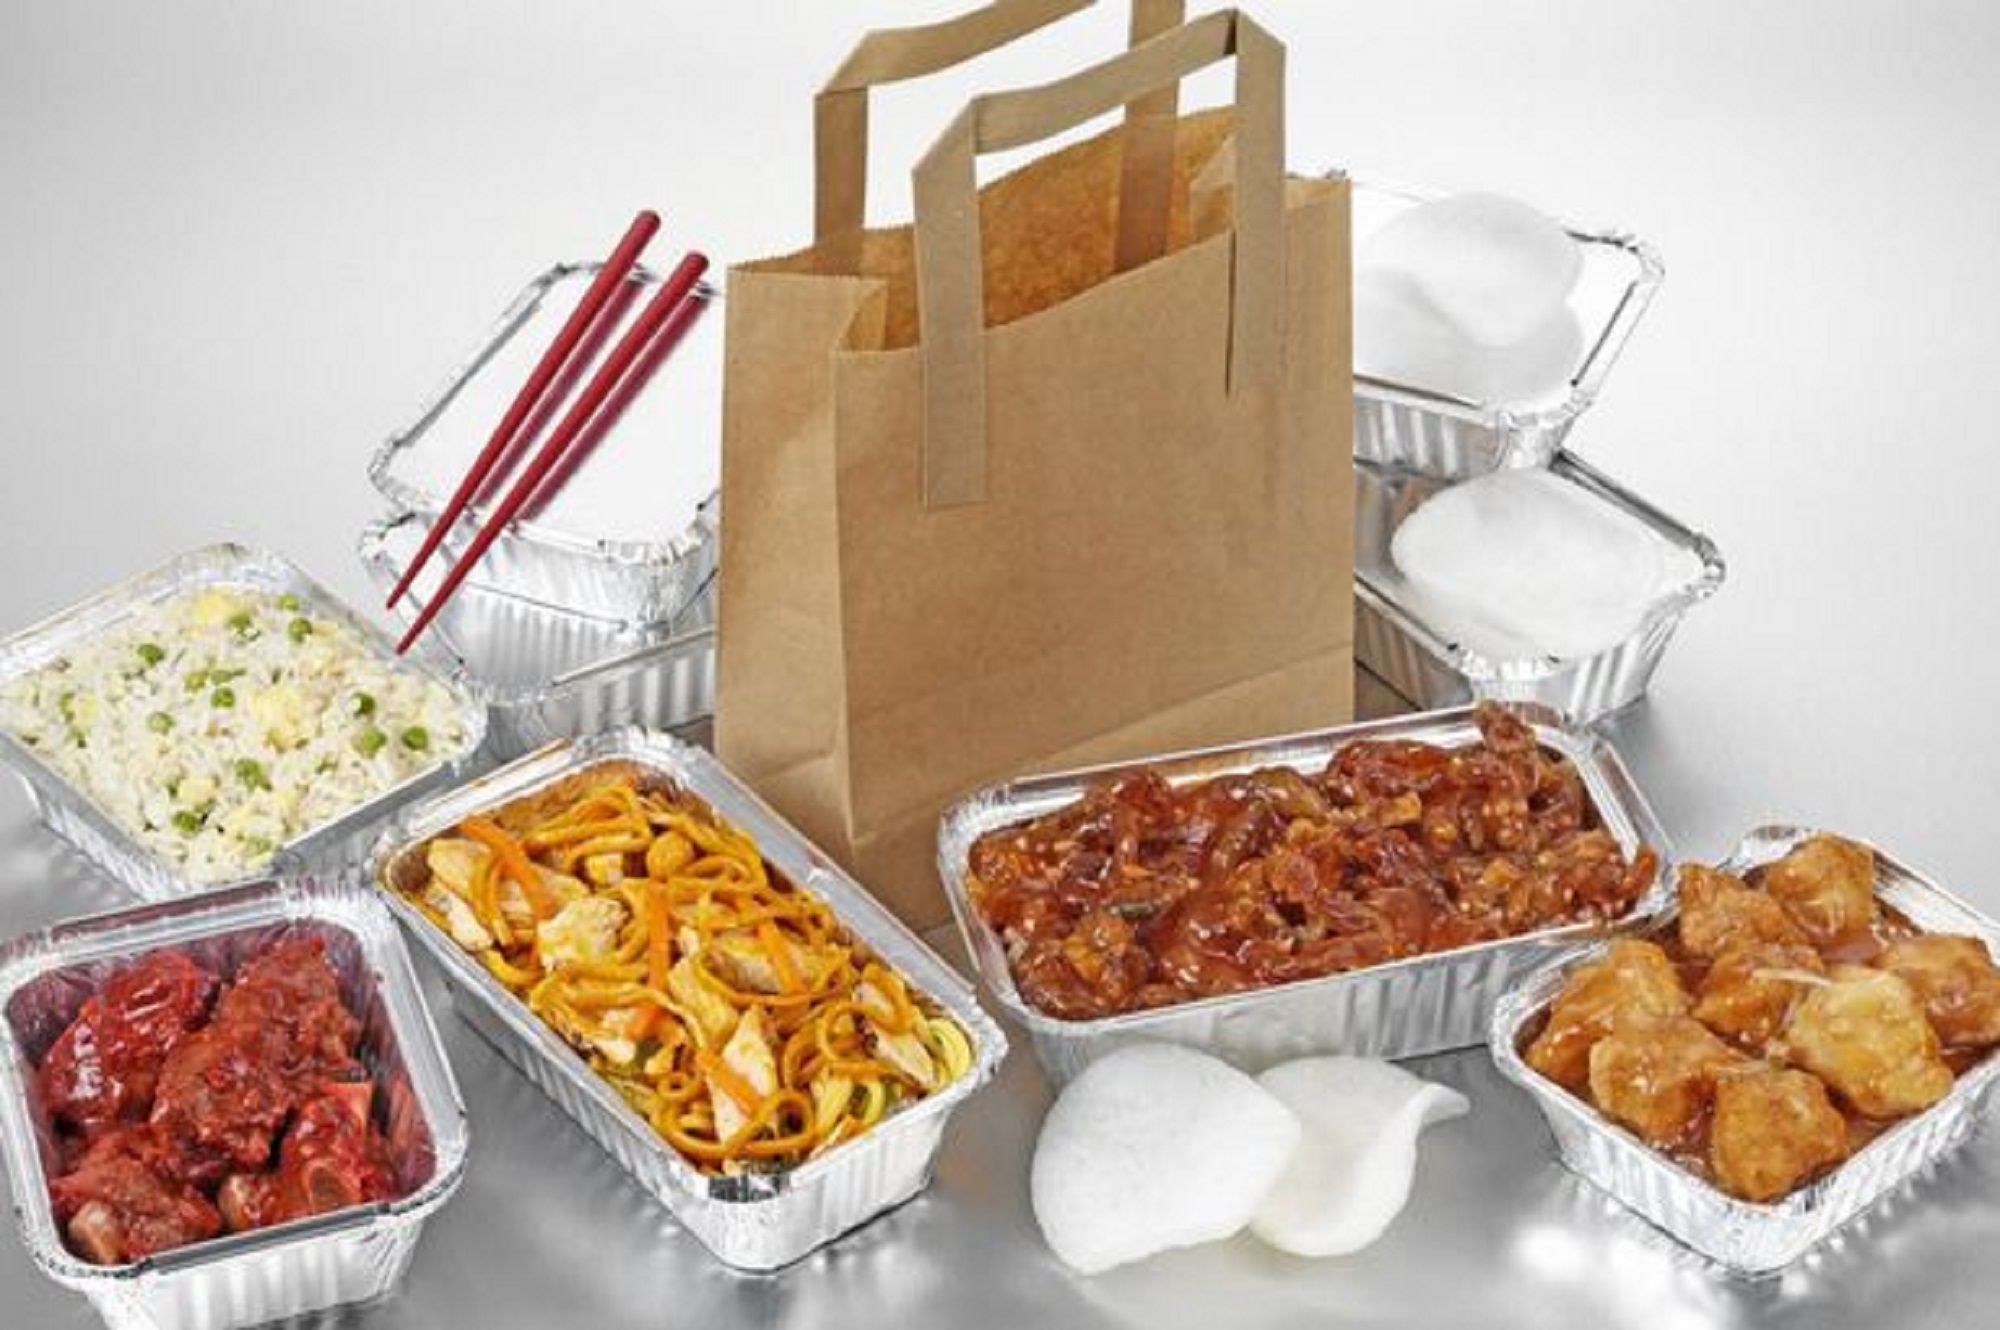
food, cuisine, dish, meal, ingredient, junk food, fast food, Take out food, kids meal, brunch, recipe, american food, produce, lunch, full breakfast, finger food, fried chicken